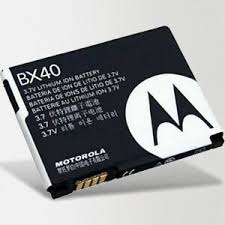
Waste category: battery